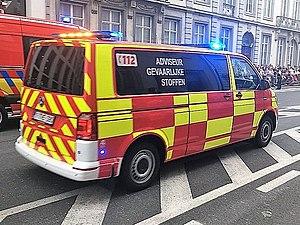
Véhicule Conseiller en Substances Dangereuses (CSD) au défilé national le 21 juillet 2018